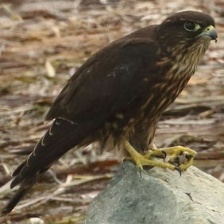
Species: MERLIN
Scientific name: FALCO COLUMBARIUS